Crocodilia

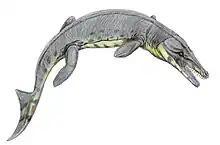
"Suchodus", a thalattosuchian highly adapted to a marine lifestyle

Protosuchians were small, mostly terrestrial animals with short snouts and long limbs. They had bony armor in the form of two rows of plates extending from head to tail; this armor would still be found in later species. Their vertebrae were convex on the two main articulating surfaces. The secondary palate was little developed; it consisted only of a maxilla. The mesosuchians underwent a fusion of the palatine bones to the secondary palate, and a great extension of the nasal passages behind the palatine and in front of the pterygoid bones. This adaptation allowed the animal to breathe through its nostrils while its mouth was open underwater. The eusuchians continued this process; the interior nostrils now opened through an aperture in the pterygoid bones. The vertebrae of eusuchians had one convex and one concave articulating surface. The oldest-known eusuchian is "Hylaeochampsa vectiana" from the Early Cretaceous whose remains occur on the Isle of Wight in the United Kingdom. It was followed by crocodilians such as the Planocraniidae, the "hoofed crocodiles", in the Palaeogene. Spanning the Cretaceous and Palaeogene periods is the genus "Borealosuchus" of North America, with six species, though its phylogenetic position is not settled.